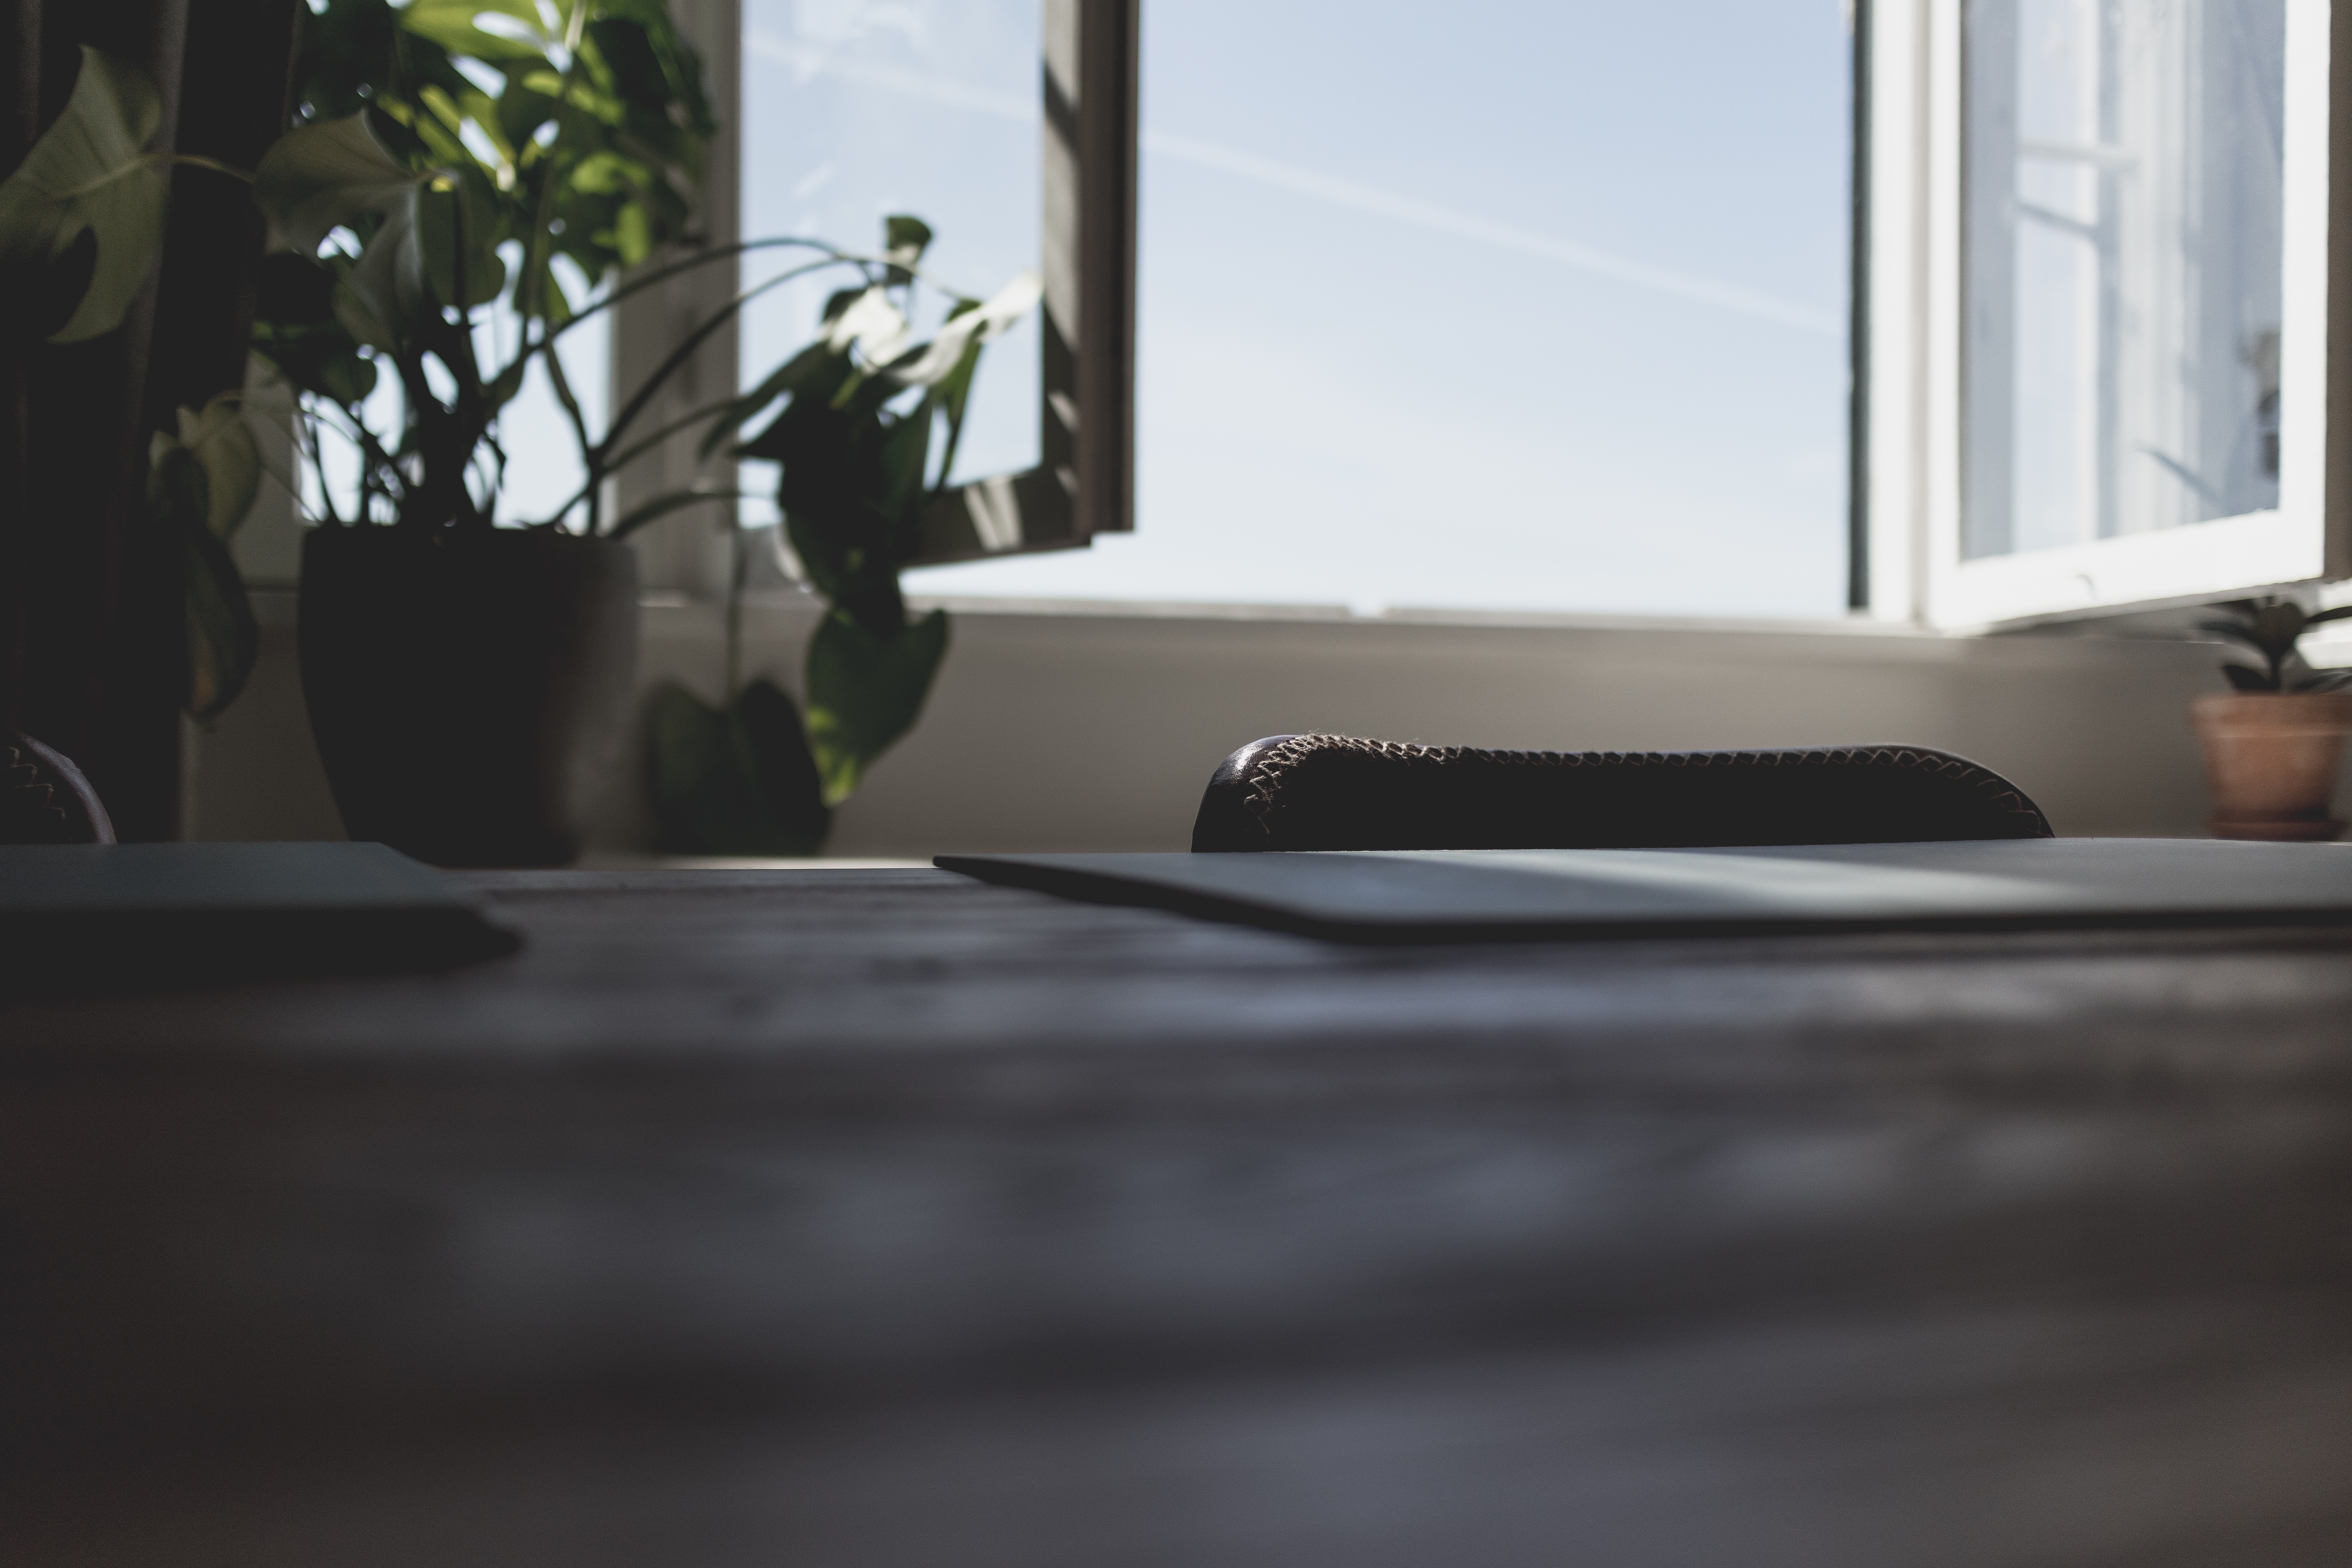
table, light, wood, white, house, floor, window, glass, black, furniture, room, lighting, interior design, design, flooring, window covering